List of roads in London, Ontario

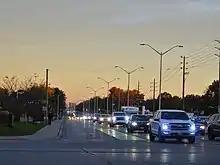
Hyde Park Road looking north from Oxford Street West

Hyde Park Road is an north–south arterial road in London, Ontario, Canada. It extends from the Thames River in the Oakridge area northward through the village and road namesake of Hyde Park and through Ilderton north of the city to Highway 7.